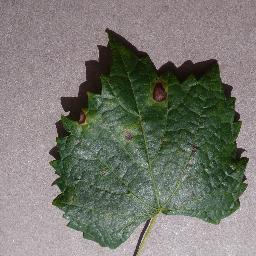
Label: Grape___Black_rot